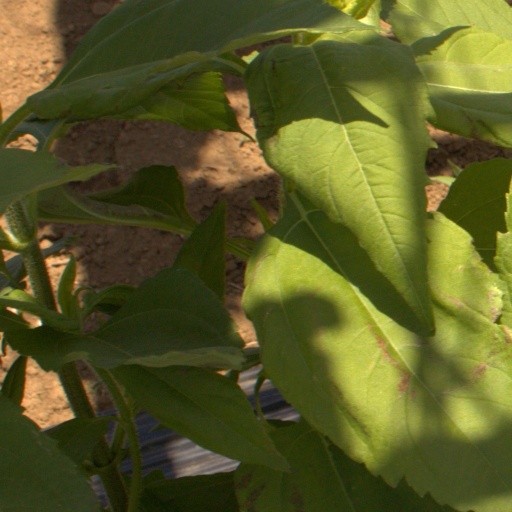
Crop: Jerusalem artichoke